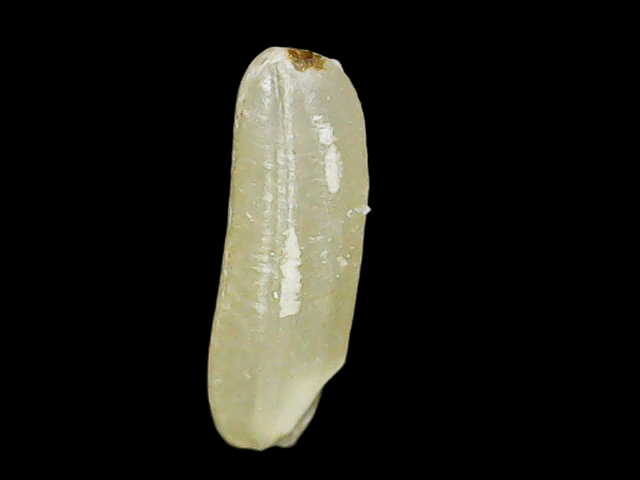
Rice variety: Binadhan16